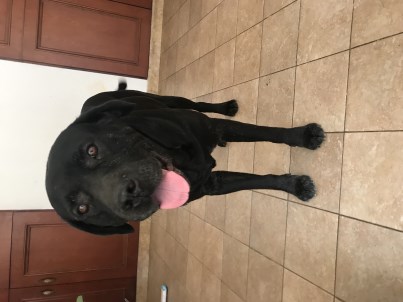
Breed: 3580-n000122-Labrador_retriever